The Mystery of Edwin Drood (musical)

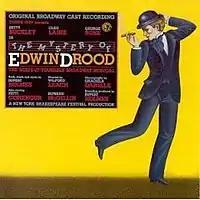
Original cast recording

In 1985, a recording was made of "The Mystery of Edwin Drood" featuring the original Broadway cast. This recording was released by Polydor with the additional subtitle, "The Solve-It-Yourself Broadway Musical" (Polydor 827969) and the CD included versions of "Out on a Limerick" by all five possible Datcherys (Rosa, Crisparkle, Bazzard, Neville, and Helena) and all six possible Murderer's Confessions (Puffer, Rosa, Bazzard, Crisparkle, Neville, and Helena), as well as an "instructional track" entitled "A Word From Your Chairman..." The LP and cassette included only the opening-night Confession and murderer, and omitted the "lovers." A 1990 re-issue of the cast album by Varèse Sarabande (Varèse 5597) included two tracks, "Ceylon" and "Moonfall Quartet", that are on the original LP and cassette, but not on the CD. It included only Bazzard's version of "Out on a Limerick" and two Murderer Confessions (Rosa's and Puffer's). The Polydor recording was briefly available on cassette and LP and ultimately re-released by Varèse Sarabande. Both versions of the cast album are currently out of print, but can sometimes be found (often at a high price) through secondhand vendors or online auction sites.